Amar Bhoopali

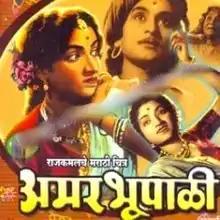
DVD cover

Amar Bhoopali (English: "The Immortal Song", French: "Le Chant Immortel") is a 1951 Indian Marathi language film, produced and directed by V. Shantaram and written by Vishram Bedekar. It is a true story about a simple cow herder who has an innate gift of poetry, set in the waning days of the Maratha confederacy, c. early 19th century. It is an ode to the saffron flag of Marathas, calling on people to rise again against the foreign enemy. It competed for the Grand Prize of the Festival at the 1952 Cannes Film Festival.